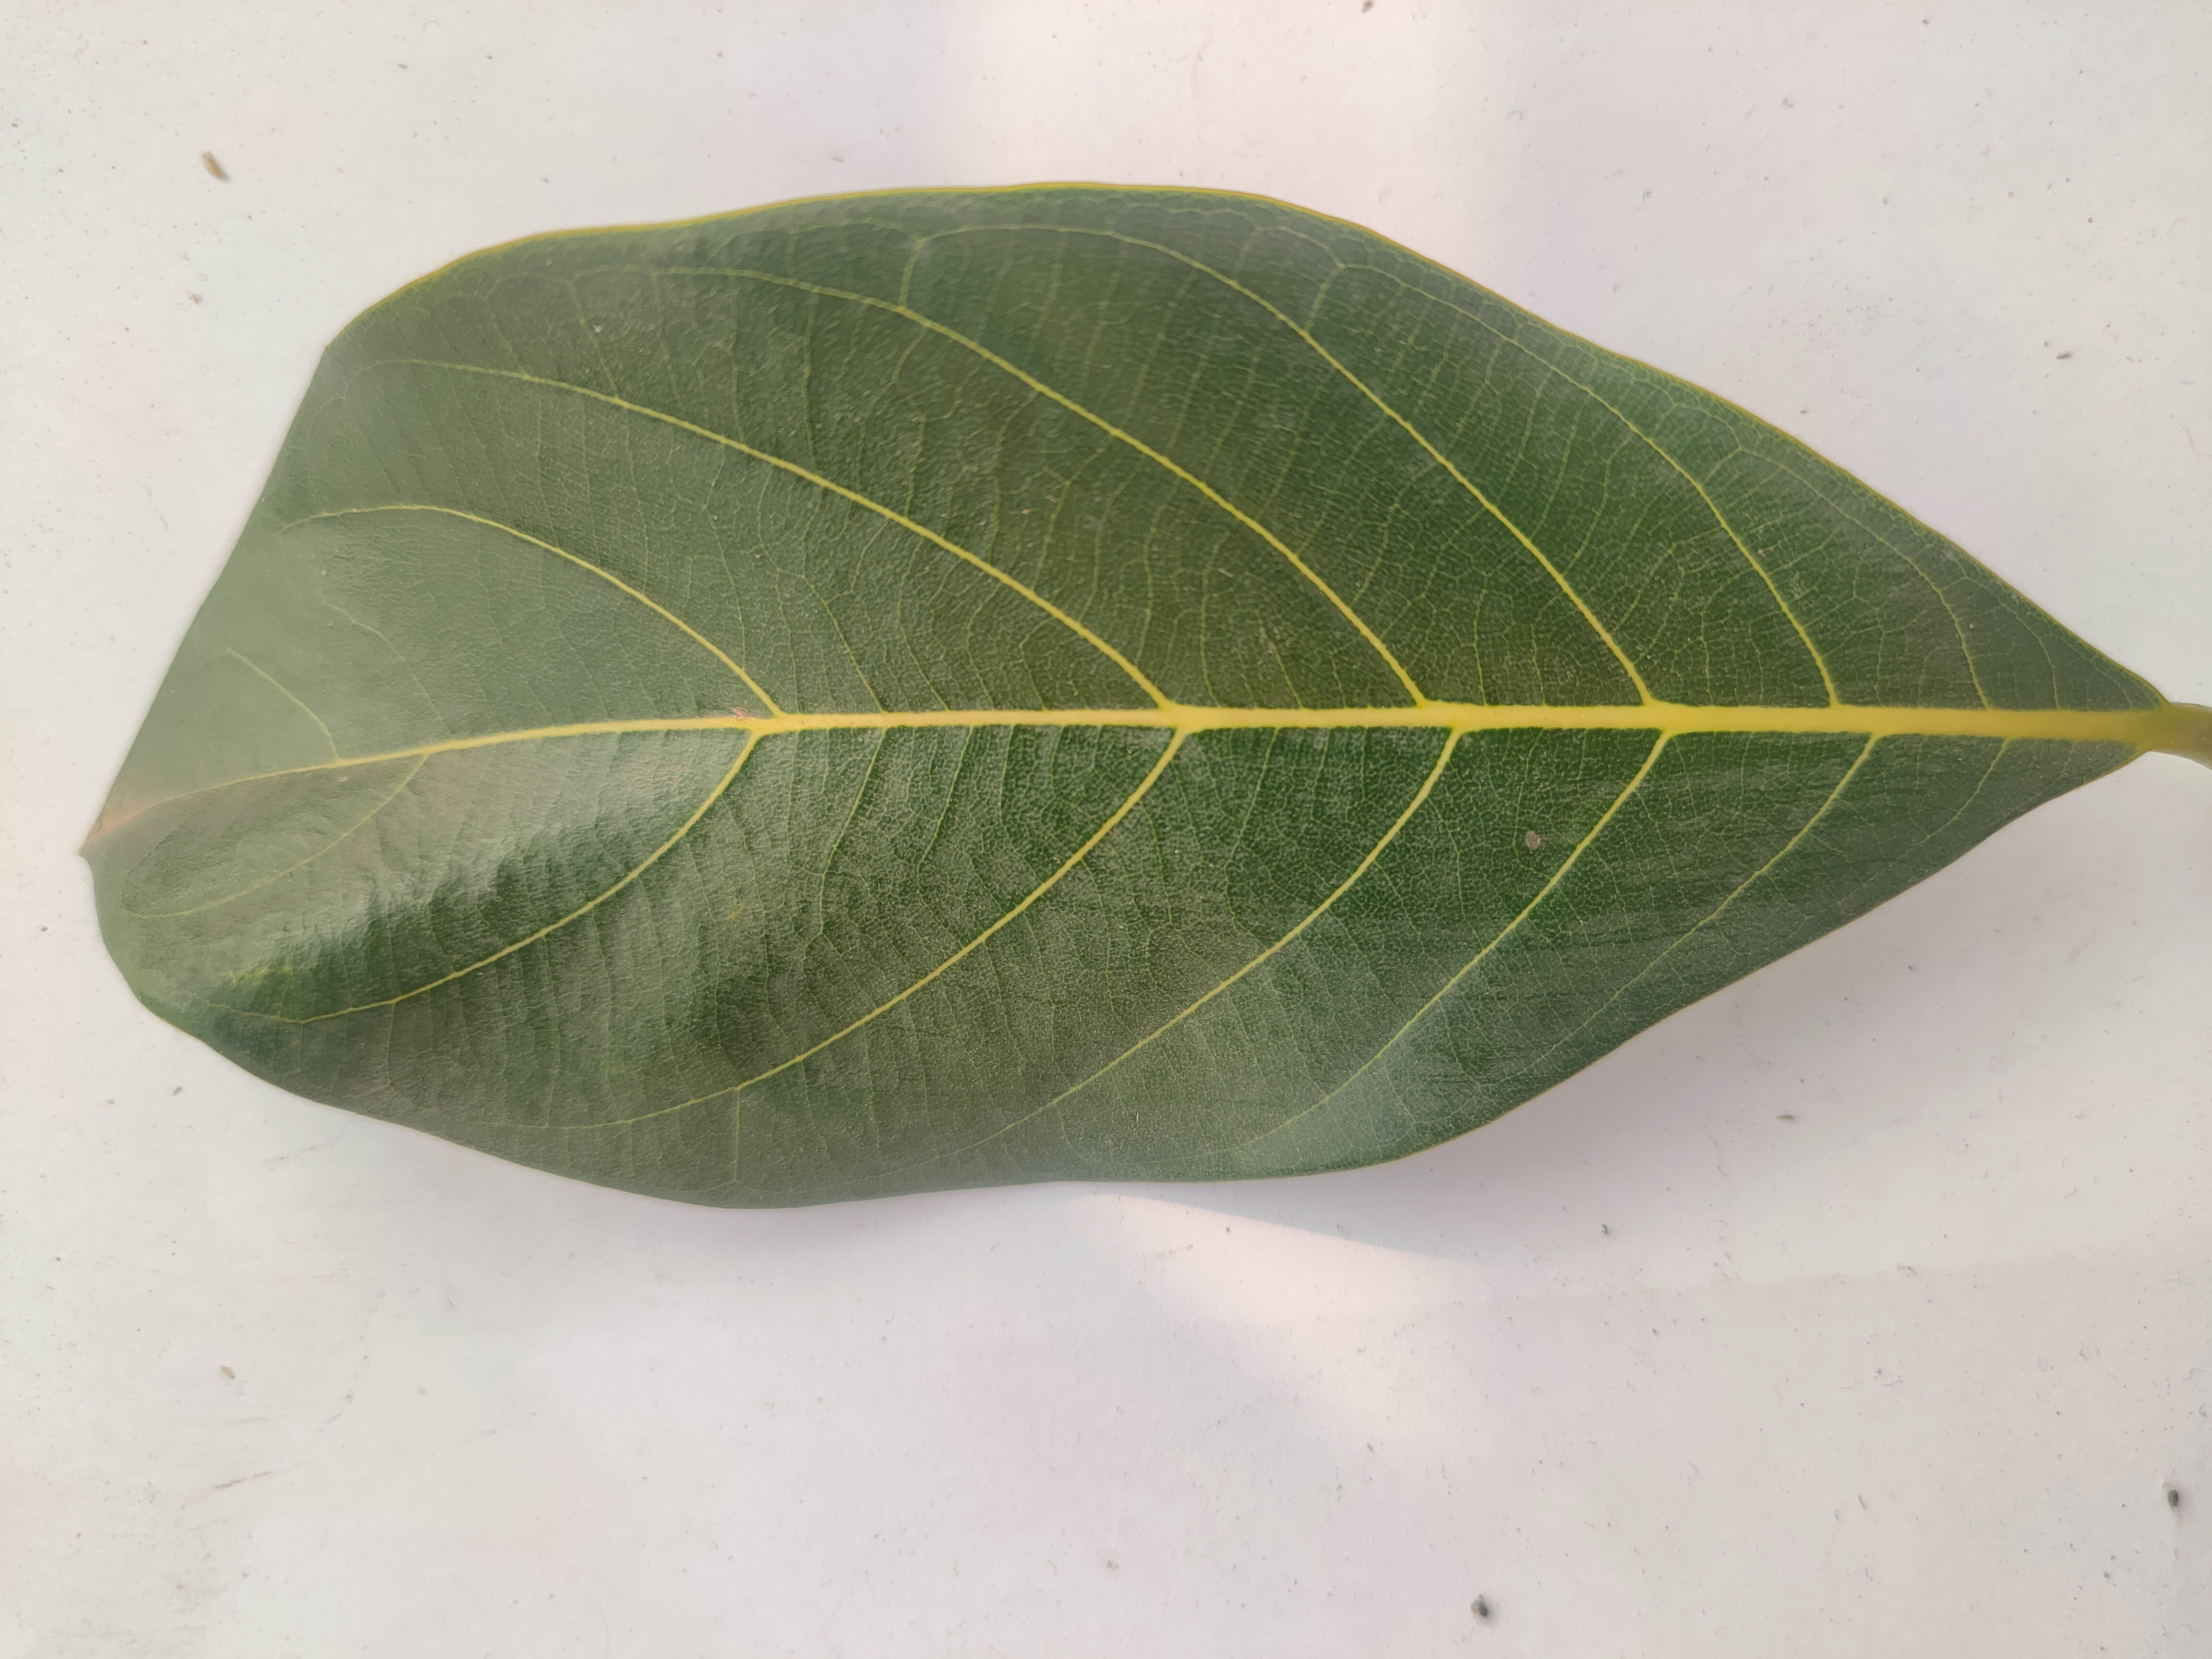
Leaf variety: Jackfruit